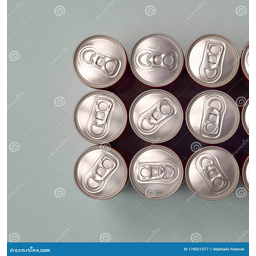
Label: metal